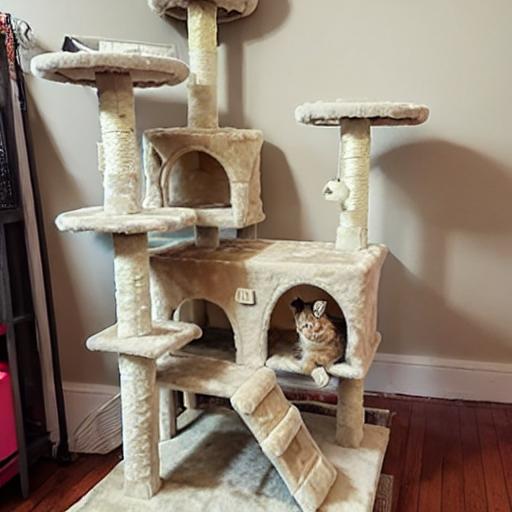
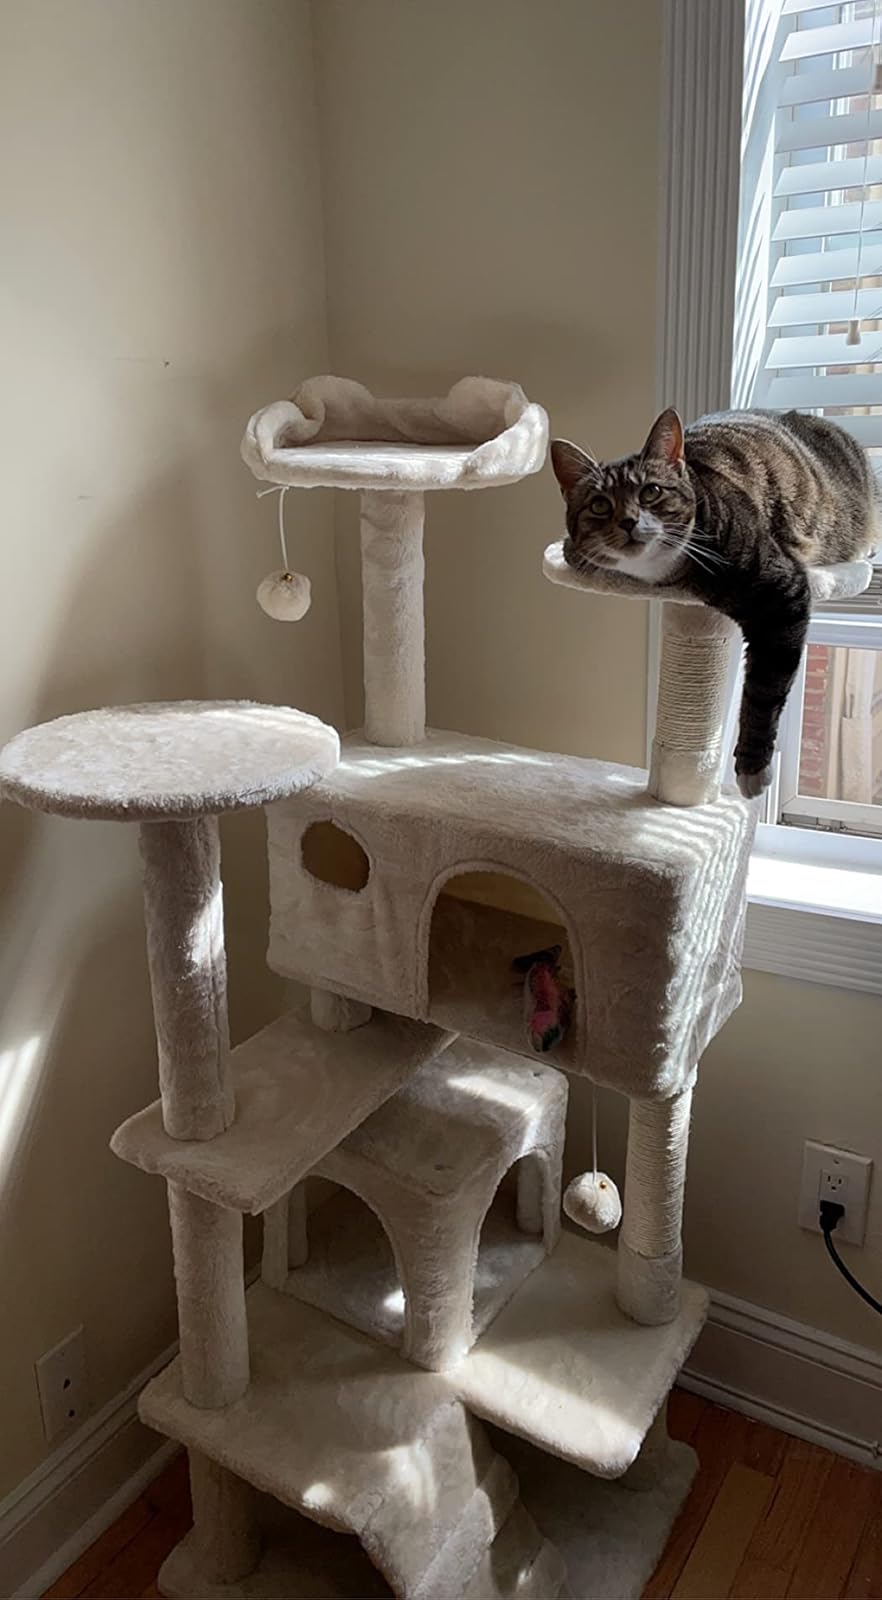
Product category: items_cat tree
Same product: no